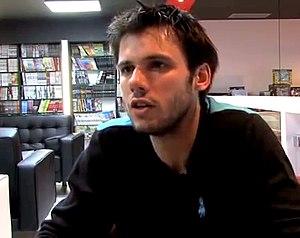
Orelsan en interview en 2011
Bloqués est une série télévisée française en cent-vingt épisodes créée par Kyan Khojandi, Bruno Muschio, Orelsan, Gringe et Harry Tordjman. Elle est diffusée du 7 septembre 2015 au 5 août 2016 sur Canal+ au sein de l'émission Le Petit Journal pendant une saison unique.
Orelsan, de son vrai nom Aurélien Cotentin, né le 1ᵉʳ août 1982 à Alençon dans l'Orne, est un rappeur, compositeur, acteur, réalisateur, scénariste et doubleur français.